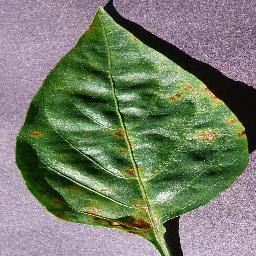
Label: Pepper,_bell___Bacterial_spot